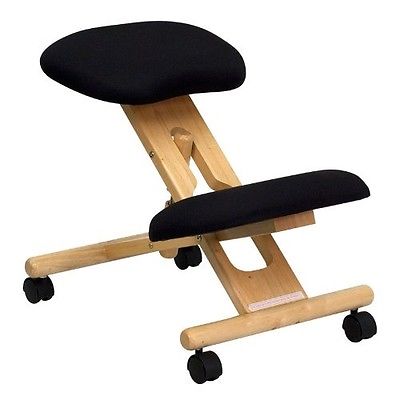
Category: chair